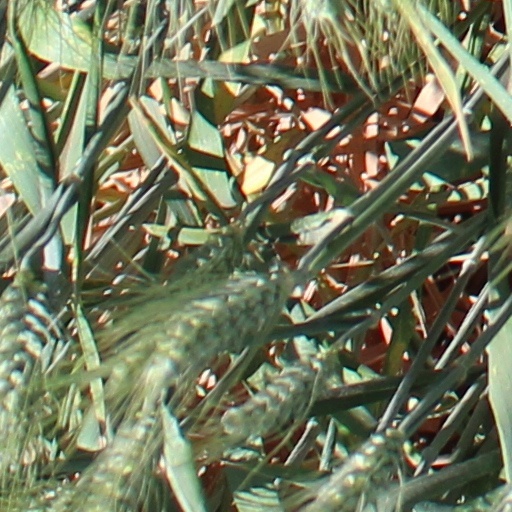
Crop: wheat